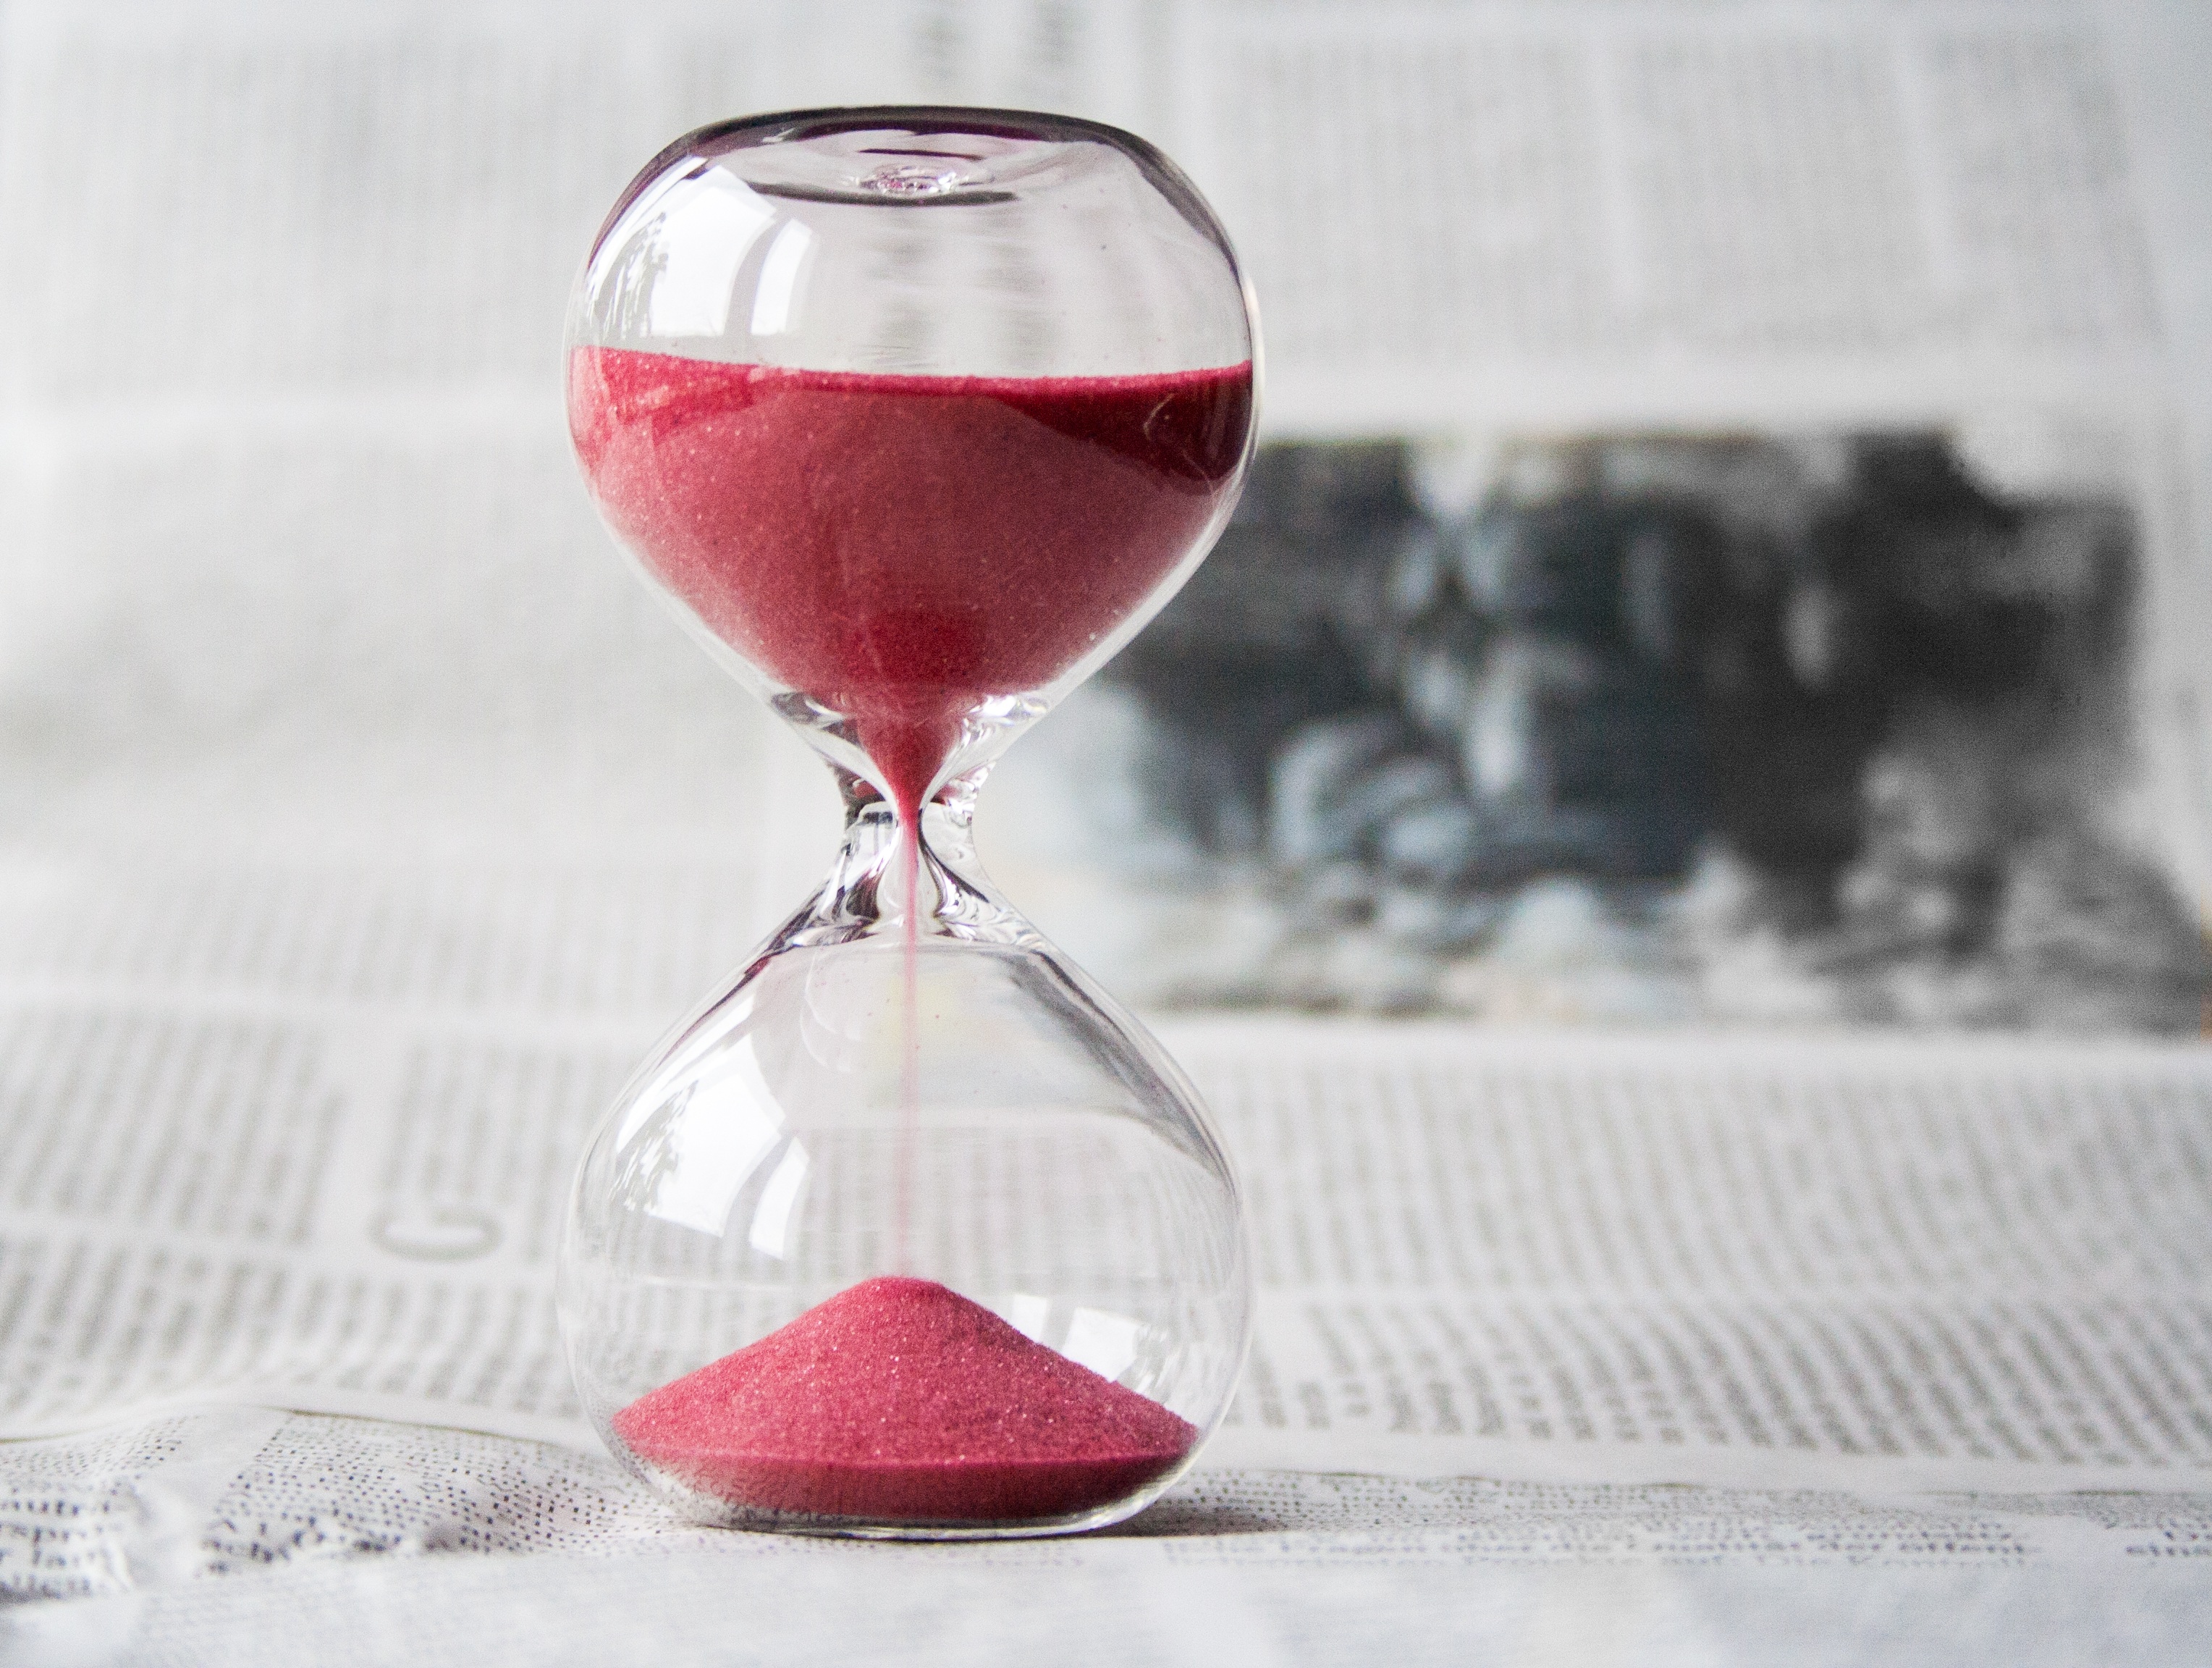
sand, silhouette, light, white, glass, clock, time, atmosphere, mystical, newspaper, love, decoration, pattern, food, red, symbol, produce, shadow, romance, romantic, human, drink, pink, red wine, decor, artwork, deco, wine glass, jewellery, art, decorative, beautiful, silhouettes, mood, hourglass, form, hours, forward, stemware, pay, egg timer, time travel, amount of time